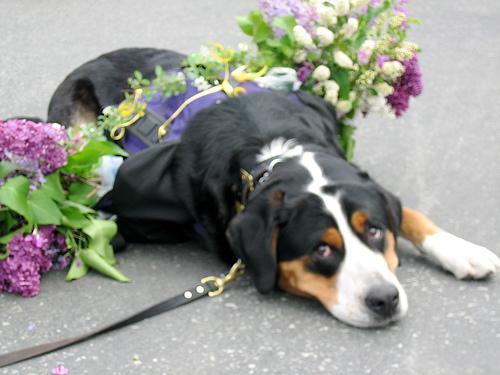
Greater_Swiss_Mountain_dog